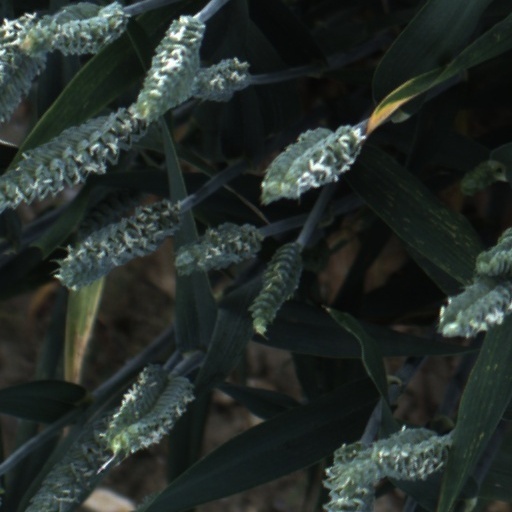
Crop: wheat